Basta de mujeres

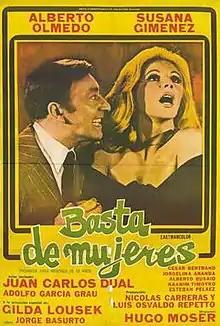
Film poster

Basta de mujeres is a 1977 Argentine sex comedy film directed by Hugo Moser and written by Jorge Basurto. It stars Alberto Olmedo and Susana Giménez.